Katharine Smith Reynolds

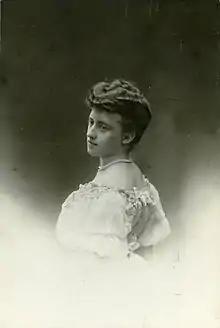
Katharine Smith Reynolds in 1905 during her honeymoon in Paris

Smith earned a Mistress of English degree from Sullins. After returning to Mt Airy after graduation, she temporarily worked as an art teacher for painting china plates, a popular craft during the American Arts and Crafts Movement. She moved to Winston in 1903 and worked for R. J. Reynolds, her first cousin once removed, as a secretary at The R.J. Reynolds Tobacco Company. While living in the city, she lived at the home of D. and Carrie Rich, the cashier of the company and his wife, at 657 West Fifth Street, directly across from the Reynolds Queen Anne-style mansion at 666 Fifth St. The two eventually married in 1905. After an early 8 a.m. ceremony, the couple left for a lavish four-month honeymoon across Europe. The couple then moved into the Reynolds mansion, site of the present-day Forsyth County Public Library.